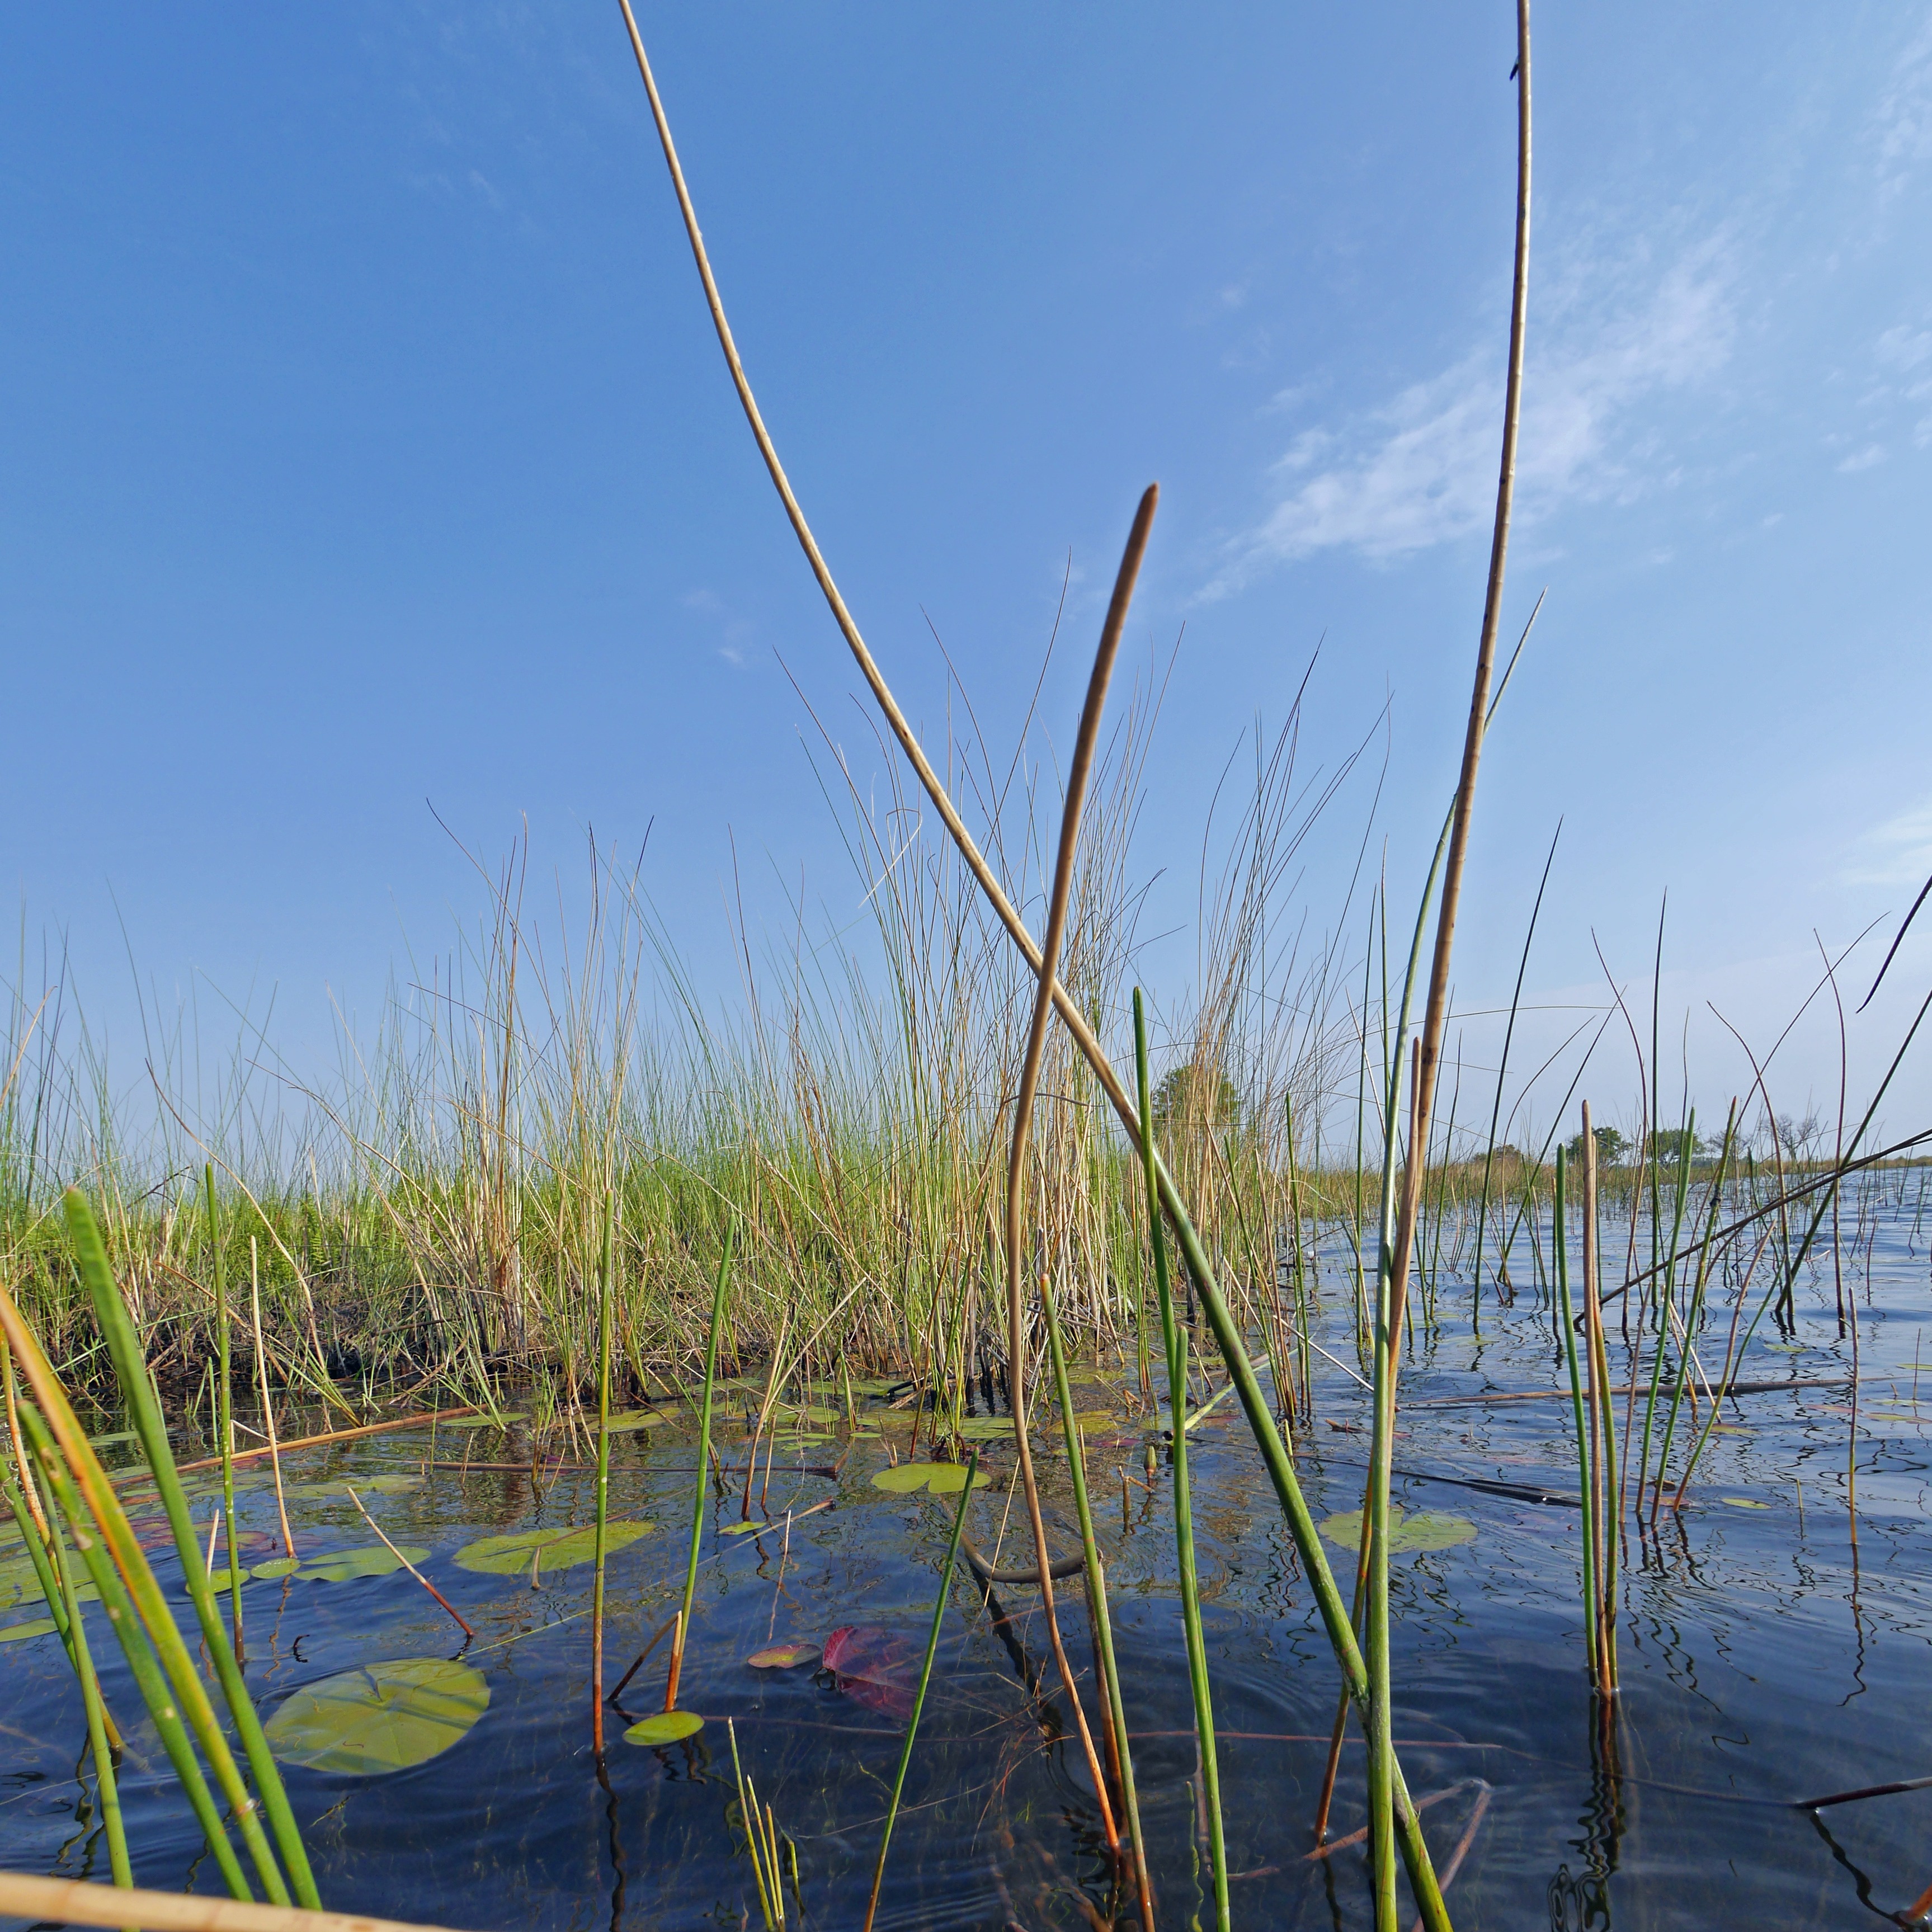
sea, grass, marsh, boat, wind, mast, wetland, habitat, botswana, safari, grass family, okavanga delta